Amador Valley High School

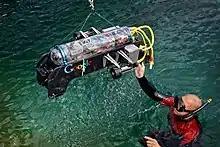
A United States Navy diver guides the Amador Valley AUV during the International RoboSub competition at the Naval Information Warfare Center Pacific in San Diego.

Amador Valley's music program, initially an orchestra and glee club, was founded in 1928. In the early years of the program, students performed in parades and numerous school operettas. Since 1975, the band has hosted the annual Campana Jazz Festival, a multi-day event that invites local jazz bands to the school to perform and compete. Since 1995, the Amador music program has hosted an annual musical production at the Amador Theatre, with performers from both Amador Valley and Foothill.